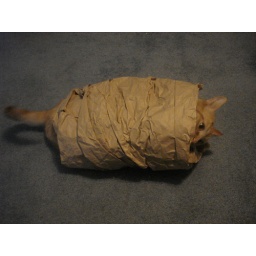
Rose rolls up in some butcher paper and becomes a pig in a blanket